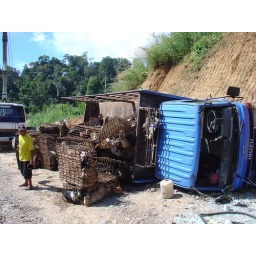
Overturned truck of dogs headed to slaugherhouse and the dinner table in vietnam